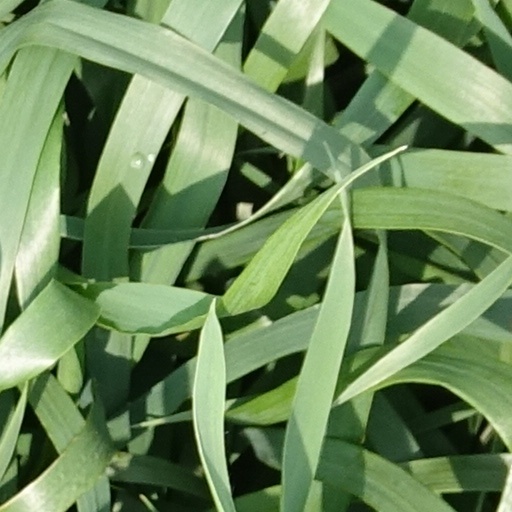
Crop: wheat